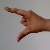
The image shows a hand gesture representing the letter 'Z' in Indian Sign Language.